Sidi Moussa Tannery

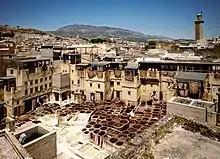
View of the Sidi Moussa Tannery (photograph from 2020, after recent restorations)

The Sidi Moussa Tannery or Guerniz Tannery is a historic tanning facility located in the heart of Fes el-Bali, the historic "medina" of Fez, Morocco. The tannery is located in the Guerniz neighbourhood, near the Zawiya of Moulay Idris II and the Nejjarine Museum.